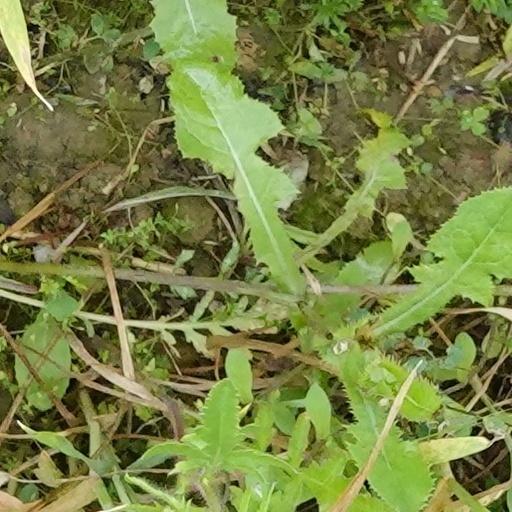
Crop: wheat